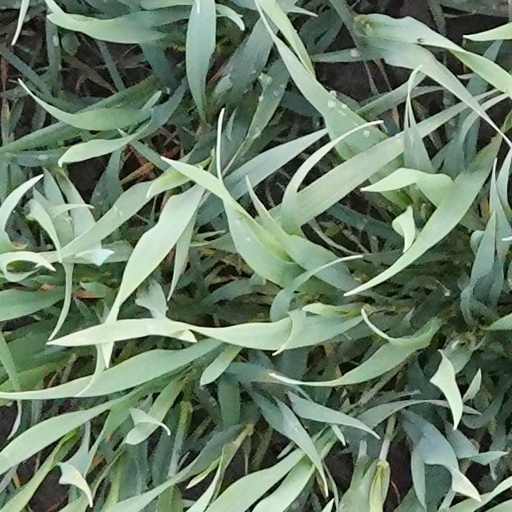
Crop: wheat